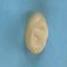
Maize quality: Good